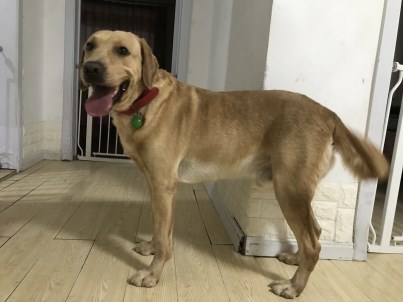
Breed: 3580-n000122-Labrador_retriever